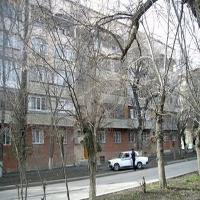
Weather: cloudy or overcast